Clubs (rhythmic gymnastics)

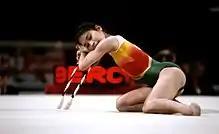
Erika Akiyama performing with clubs in 1988

The clubs are an apparatus used in the sport of rhythmic gymnastics. They are one of the five apparatuses utilized in this discipline, alongside the ball, hoop, ribbon, and rope.